Rodney Mack

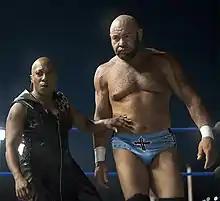
Mack is married to pro wrestler Jazz

In 2003, Mack appeared as a playable character in the video game "WWE SmackDown! Here Comes the Pain".